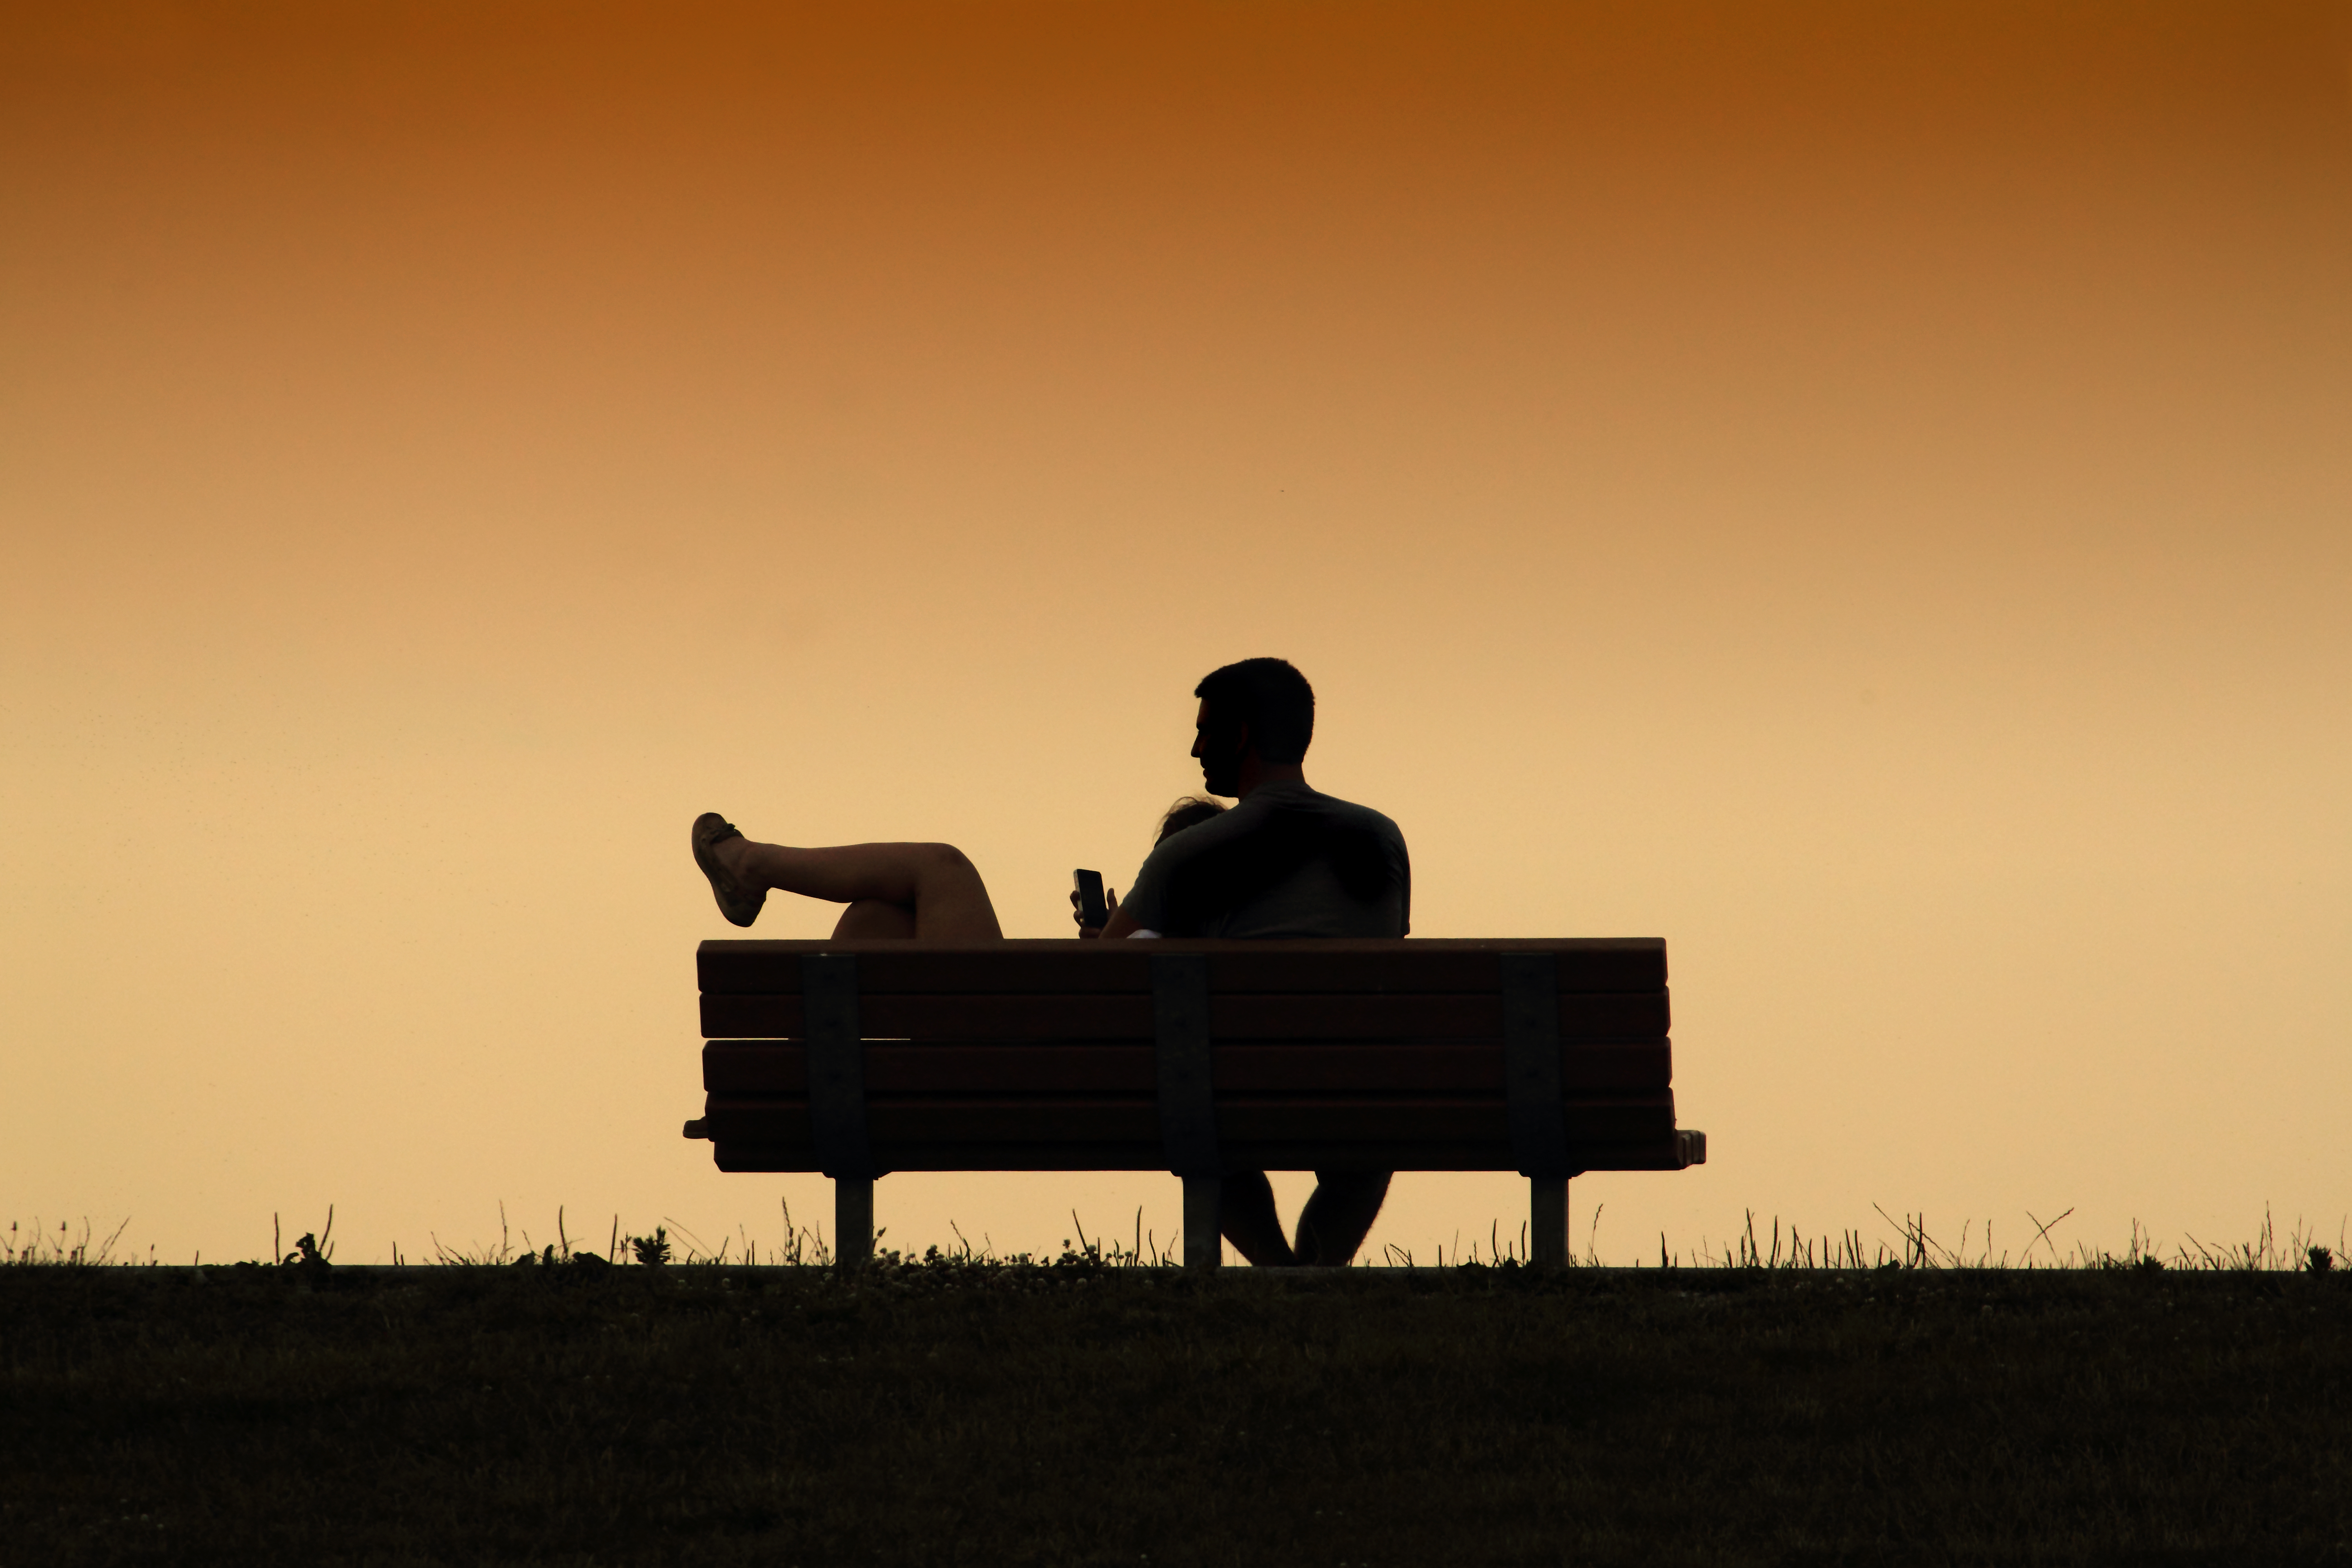
horizon, silhouette, light, sky, sunrise, sunset, sunlight, morning, dawn, dusk, evening, reflection, shadow, temple, shape